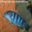
Label: aquarium_fish